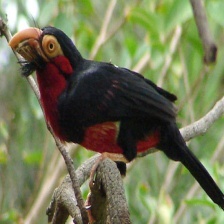
Species: BEARDED BARBET
Scientific name: LYBIUS DUBIUS